Charles IX of Sweden

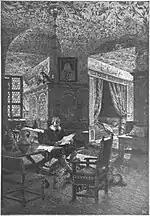
Charles in Gripsholm Castle

In April 1597, after having subdued the Cudgel War and preparing to resist the expected invasion of Charles, Fleming died and was succeeded as governor by Arvid Stålarm the Younger. In August 1597, Charles and his army invaded Österland, took Åland, which was the fief of her sister Queen Dowager Catherine, and besieged Turku Castle. Fleming was still not buried, and, according to legend, Charles had the coffin opened to reassure himself that Fleming was indeed dead. After having identified the face of Fleming, he was to have pulled Fleming's beard with the words, "If you had been alive, your head would not have been safe", upon which Fleming's wife Ebba Stenbock replied, "If my late husband was alive, Your Grace would never have been here."